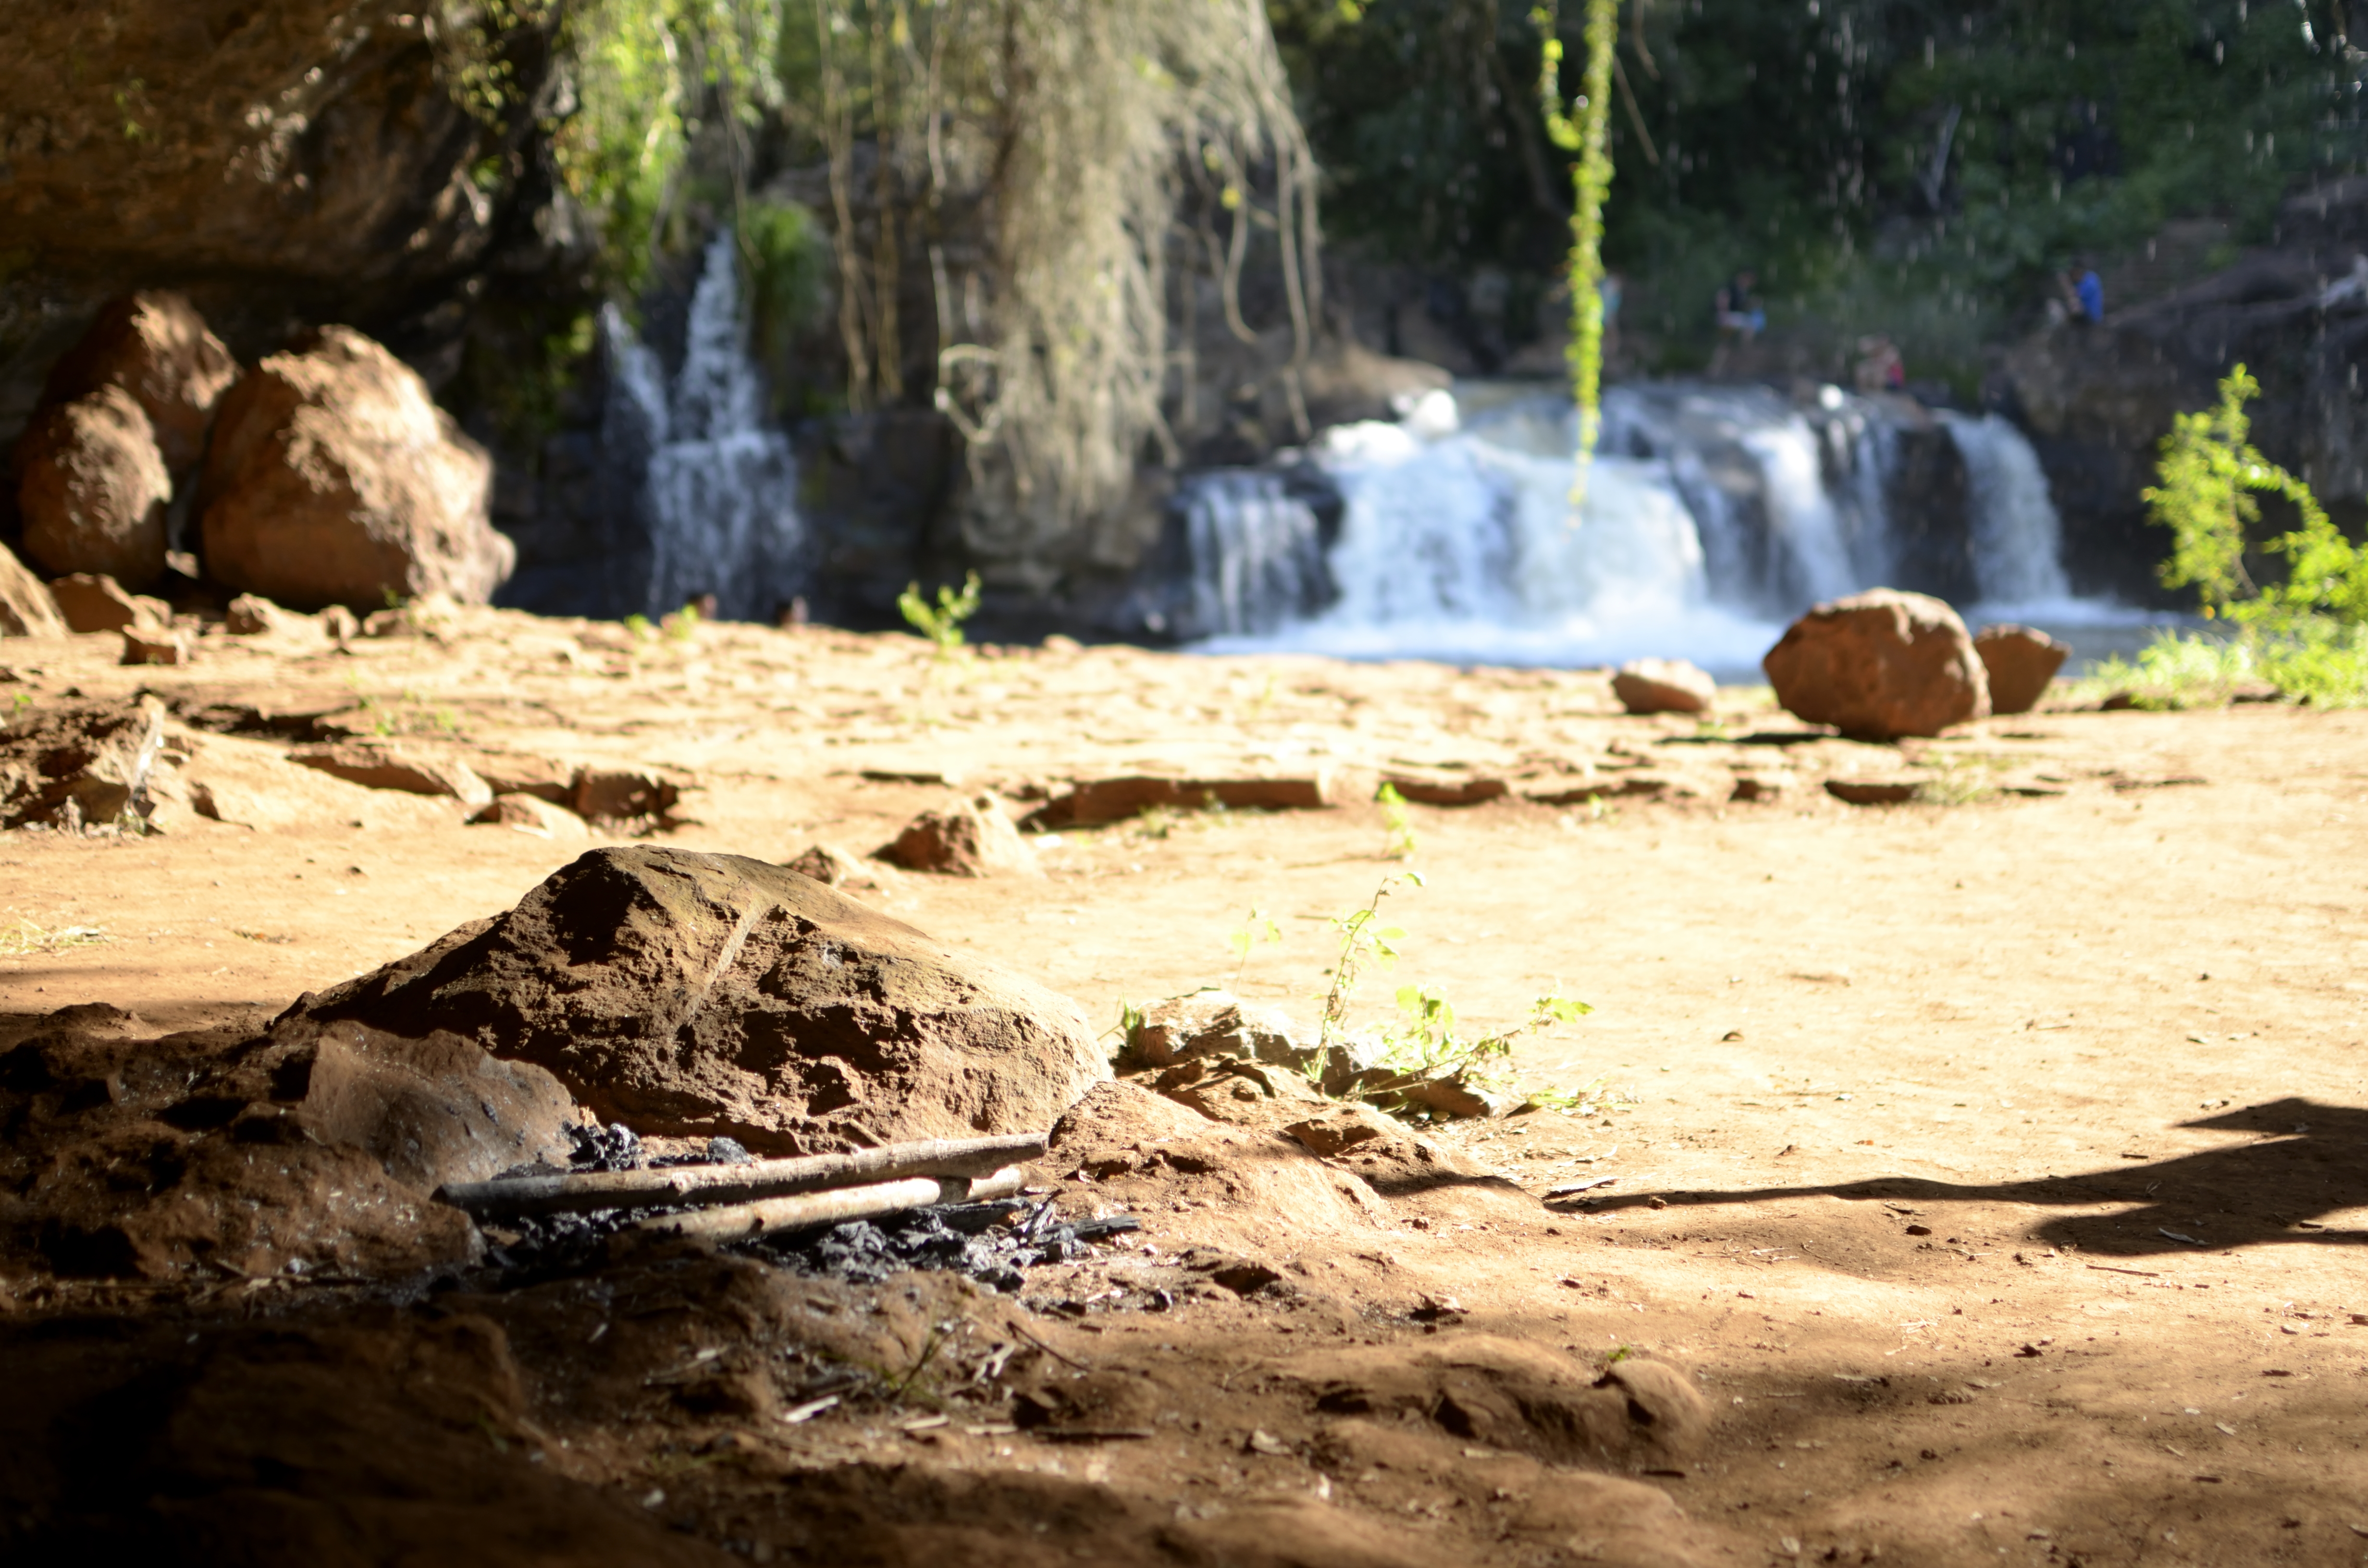
landscape, water, nature, rock, waterfall, wilderness, river, wildlife, stream, jungle, soil, body of water, cool image, geology, argentina, misiones, grutaindia, water feature, wadi, natural environment